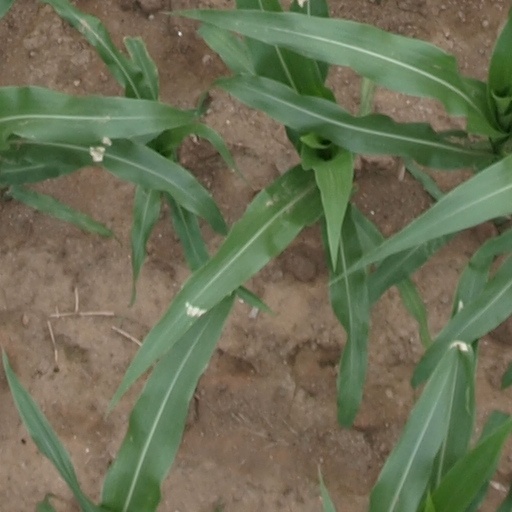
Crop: maize; corn